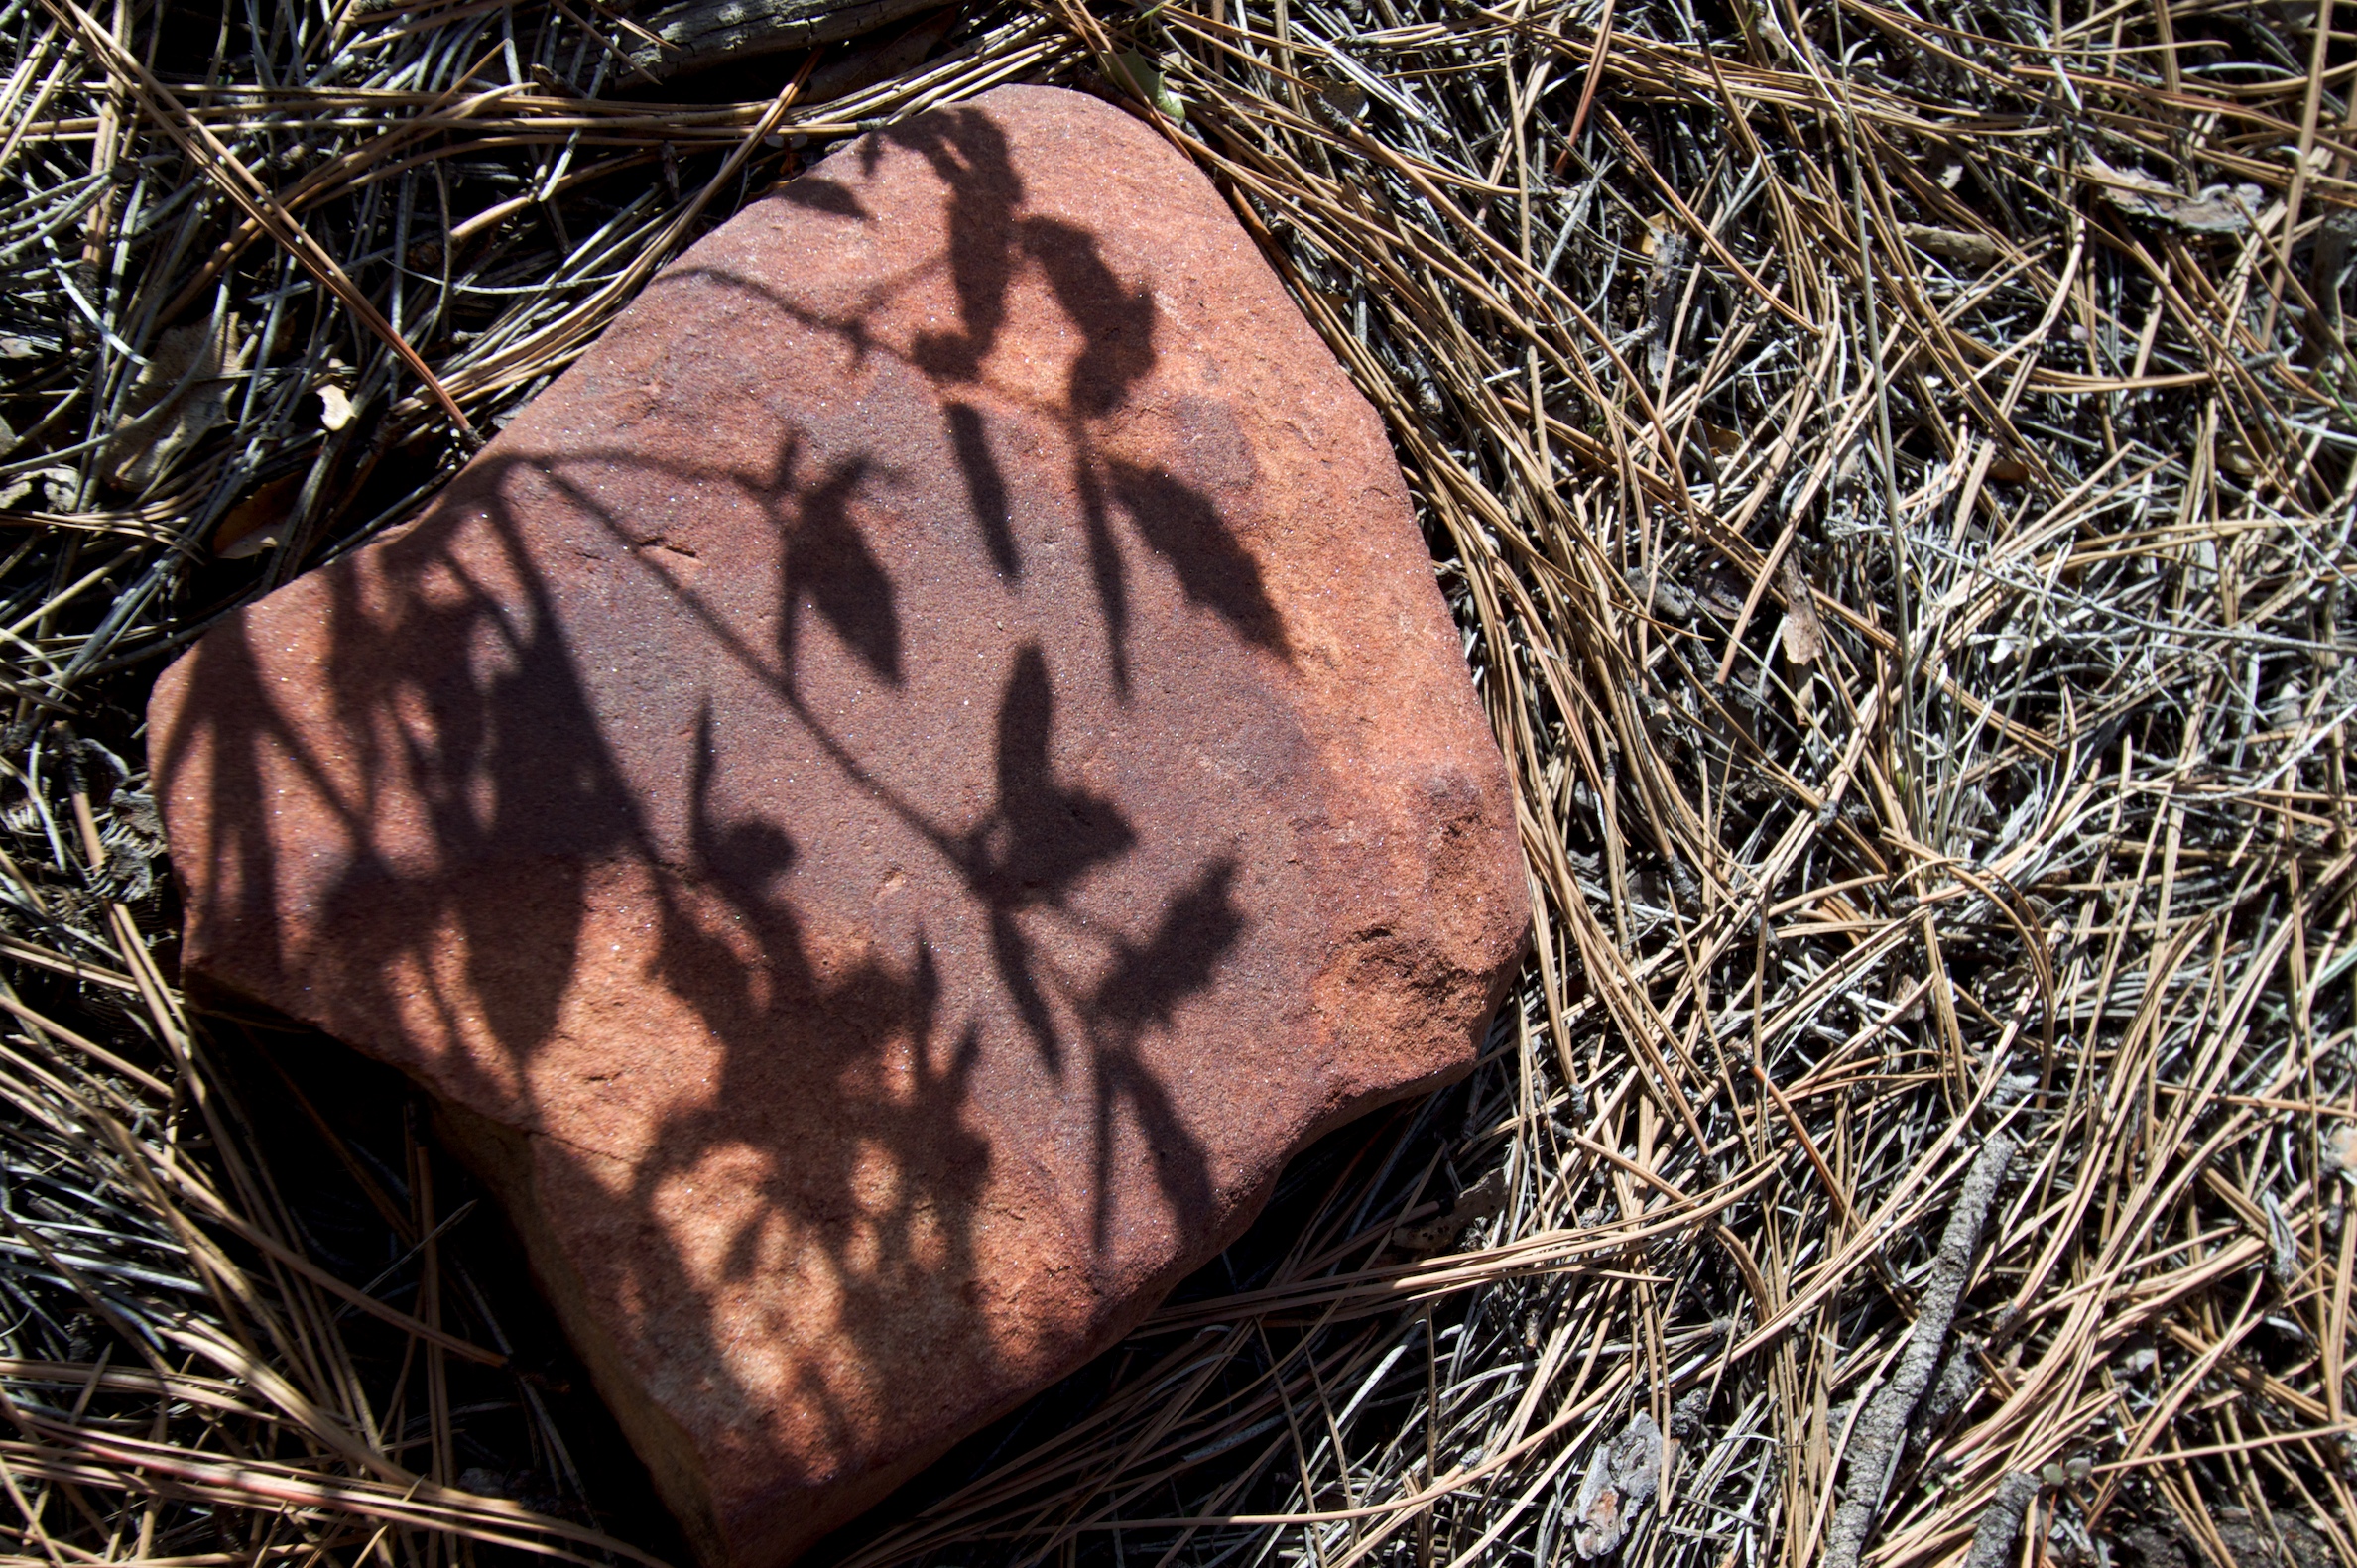
tree, nature, grass, branch, wood, leaf, wildlife, autumn, shadow, soil, flora, fauna, organ